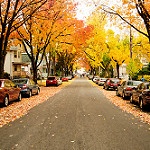
Scene: Outdoor